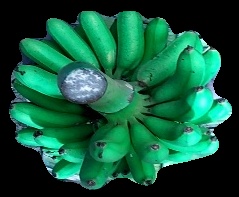
Variety: rasbale
Grade: grade1